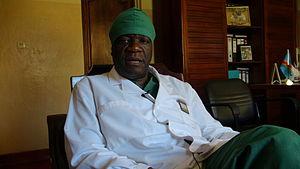
Denis Mukwege, gynécologue congolais, dans son bureau de Panzi, le 6 février 2013,PINAULT/VOA (Image de la VOA, confirmée par la légende ""VOA"" en bas, à droite de l'image)."
Denis Mukwege, né le 1ᵉʳ mars 1955 à Bukavu, est un gynécologue et militant des droits de l'homme kino-congolais, ainsi qu'un pasteur chrétien évangélique pentecôtiste.